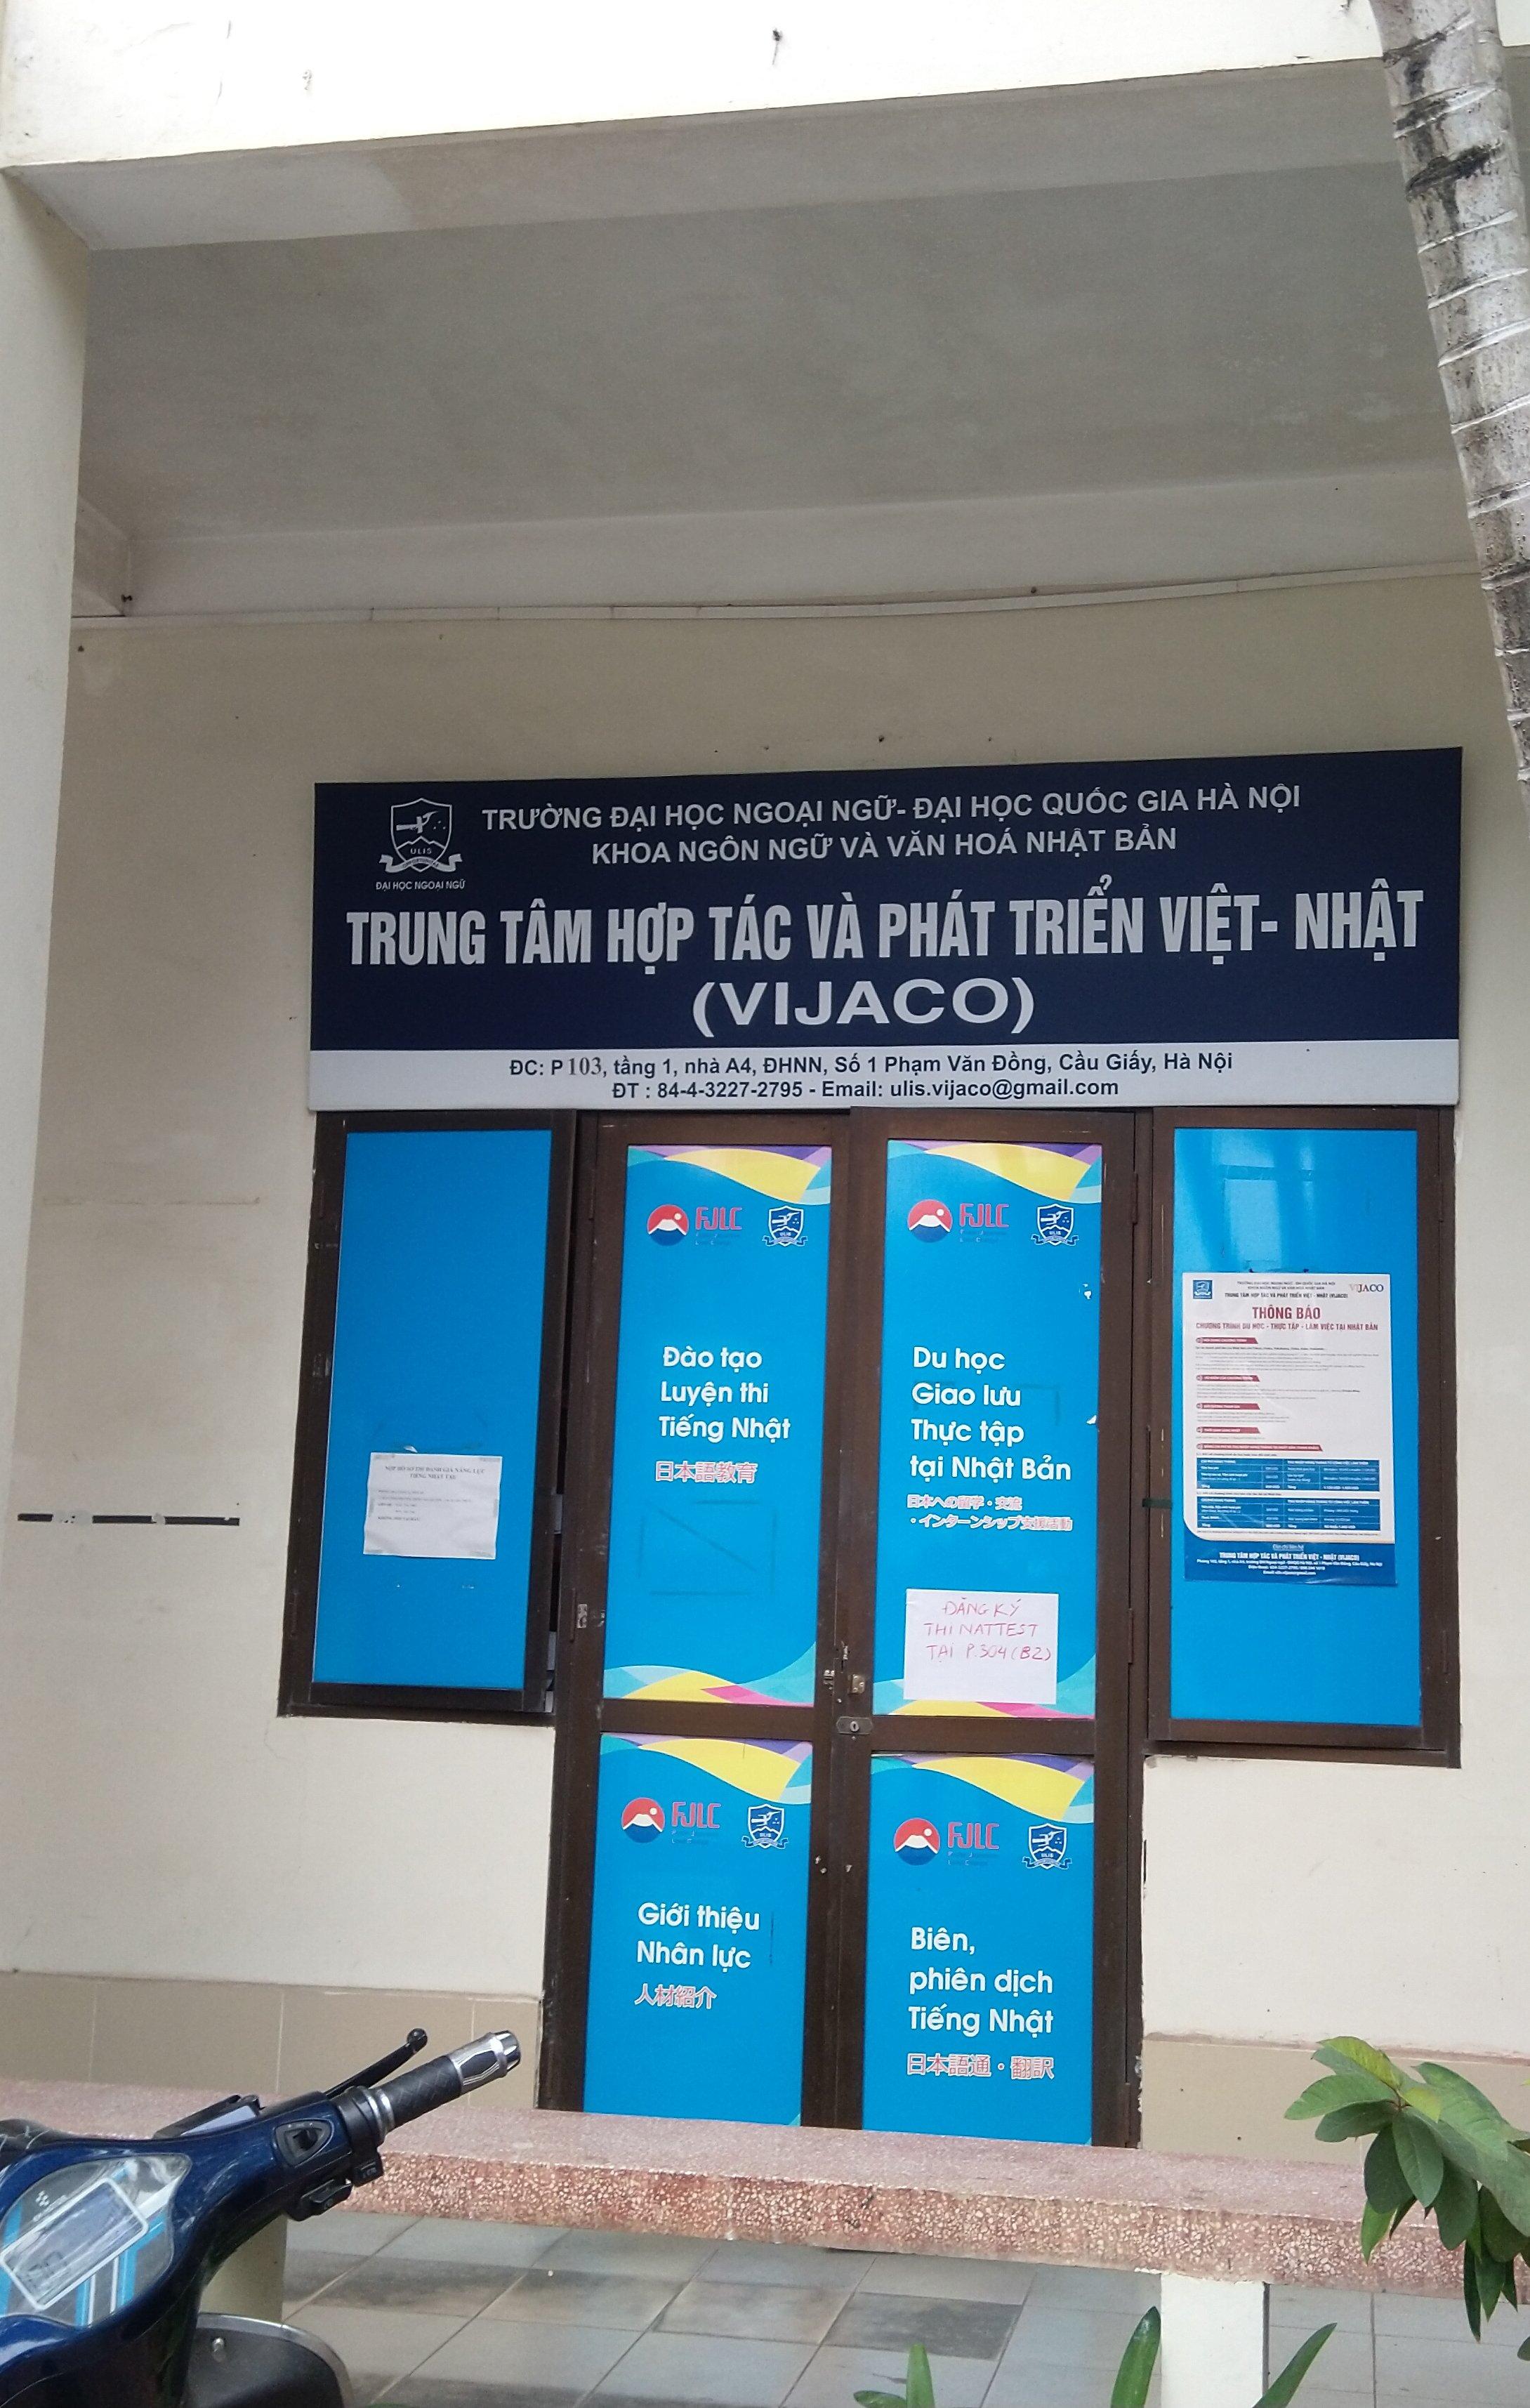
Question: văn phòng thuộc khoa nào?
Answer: văn phòng thuộc khoa ngôn ngữ và văn hóa nhật bản